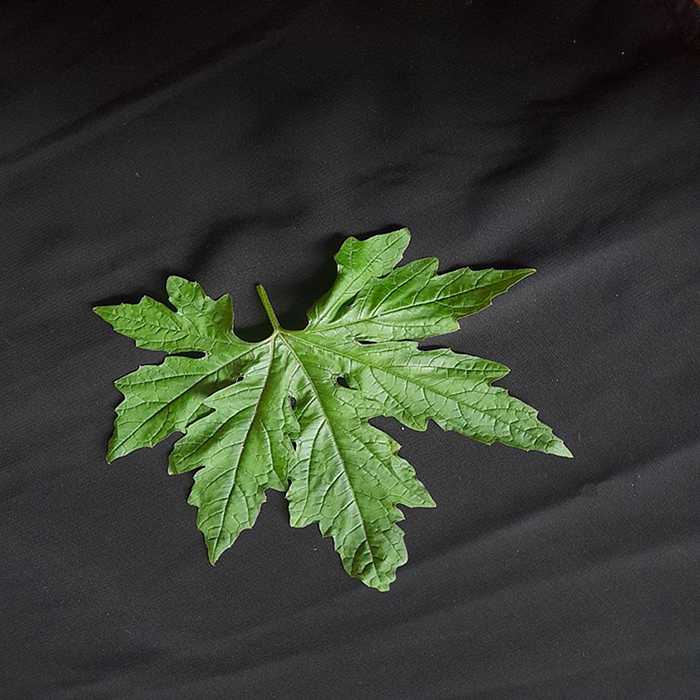
Plant: Bitter Gourd
Label: Fresh leaf